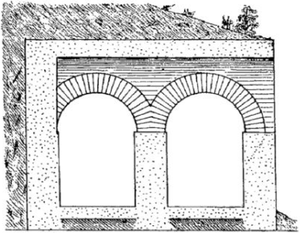
Chambre d'aboutissement des galeries jumelles de l'aqueduc romain de Miribel.
Les Sarrasinières sont deux conduits souterrains reliant Lyon à Miribel via Neyron, d'une longueur d'environ 13 km. Il y aurait eu deux conduits entre Lyon et Neyron, puis un seul entre Neyron et Miribel. Sa date de construction exacte et son utilisation sont sujettes à débats.
Les aqueducs antiques de Lyon alimentaient la ville gallo-romaine de Lugdunum. Située en grande partie sur la colline de Fourvière, celle-ci pouvait atteindre une altitude de 300 mètres. En outre, peu de sources jaillissaient de la colline, et aucune au-dessus du seuil de Trion. Afin de disposer d'eau potable dans toute la ville, un recours aux eaux des massifs montagneux proches était nécessaire, via un système d'aqueducs.